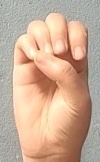
ASL sign: E